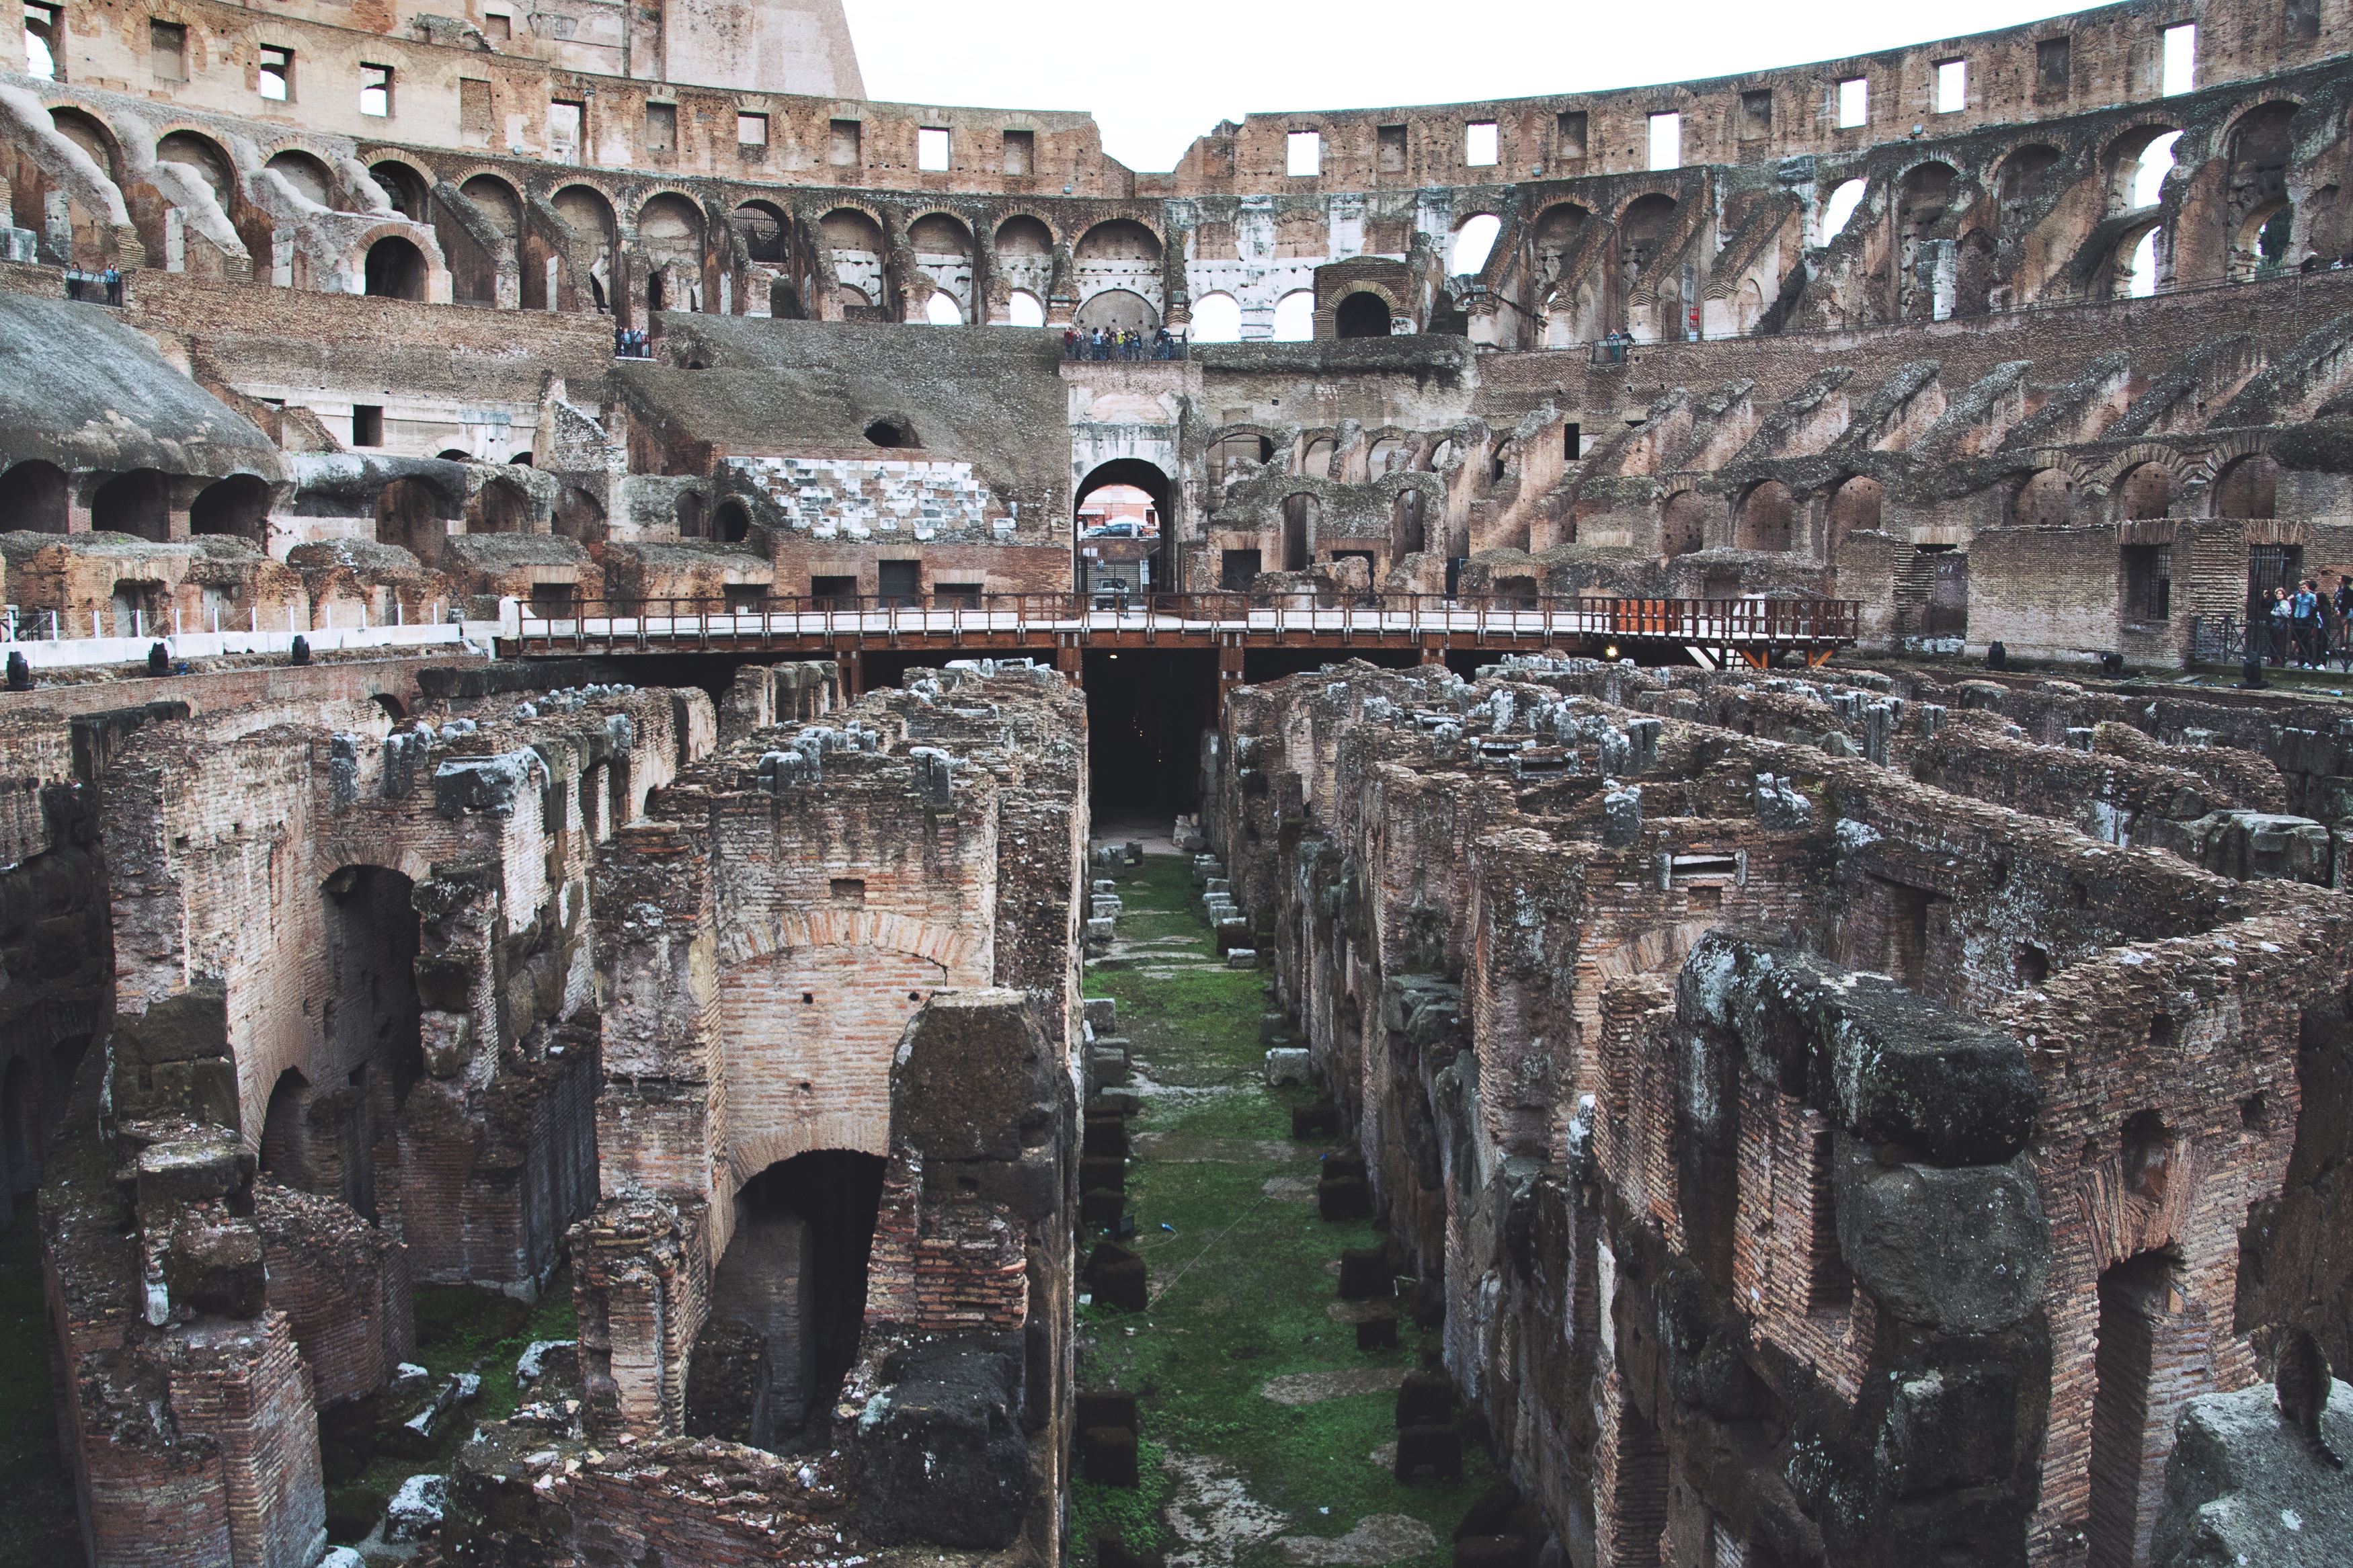
structure, building, formation, ruins, ancient rome, archaeological site, ancient history, human settlement, ancient roman architecture